Describe the emotion expressed in this image:  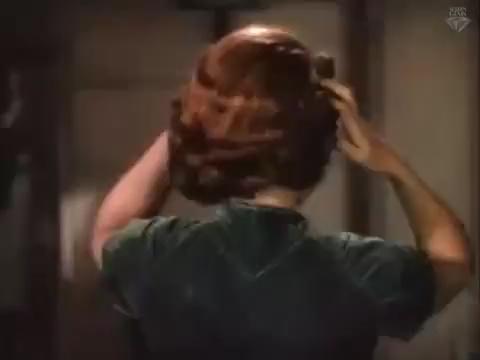
This person displays Fear, valence and arousal with low intensity.